Ranald MacDonald

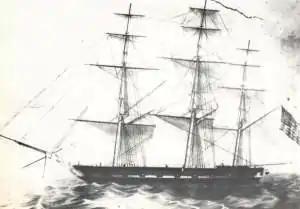
Captain James Glynn's sloop-of-war USS "Preble", on which MacDonald returned from Japan.

A restless man, he soon quit his bank job and decided that he would visit Japan. Despite knowing the strict isolationist Japanese policy of the time, which meant death or imprisonment for foreigners who set foot on Japanese soil, he signed on as a sailor on the whaling ship "Plymouth" in 1845. In 1848, he convinced the captain of the "Plymouth" to set him to sea on a small boat off the coast of Hokkaidō. On July 1, he came ashore on Rishiri Island where he pretended he had been shipwrecked. He was caught by Ainu people, who remitted him to the "daimyō" of Matsumae clan. In October, he was then sent to Nagasaki, the only port allowed to conduct limited trade with the Dutch.